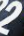
Number: 2